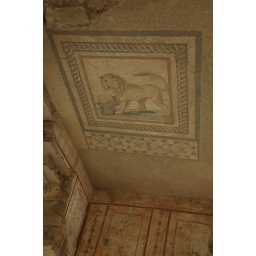
Upside down photo (so the lion was right side up) of a mosaic floor in the dwelling units.